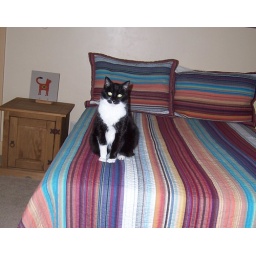
The new cat in our house